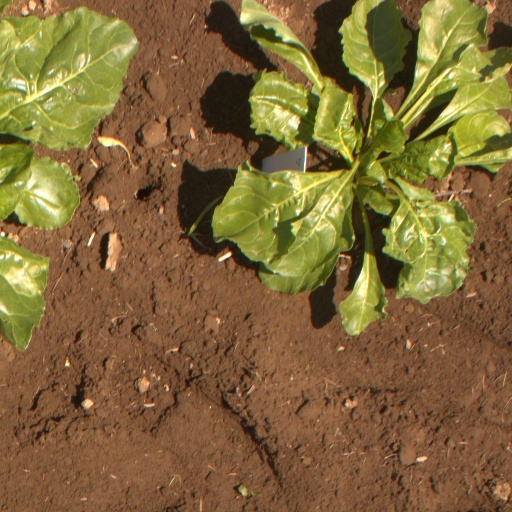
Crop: sugar beet